Lago del Barbellino

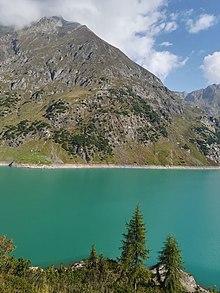
Clear sight of the steep shores

Now, the area surrounding the lake is grazing land. The soils are boreal podzols characterized by conifer woods on silicate mineral substratum. The shores of the lake are steep.